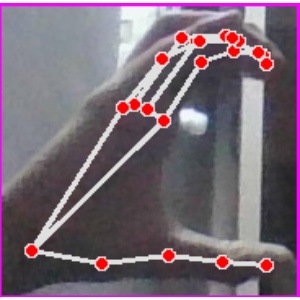
अक्षर: ऋ